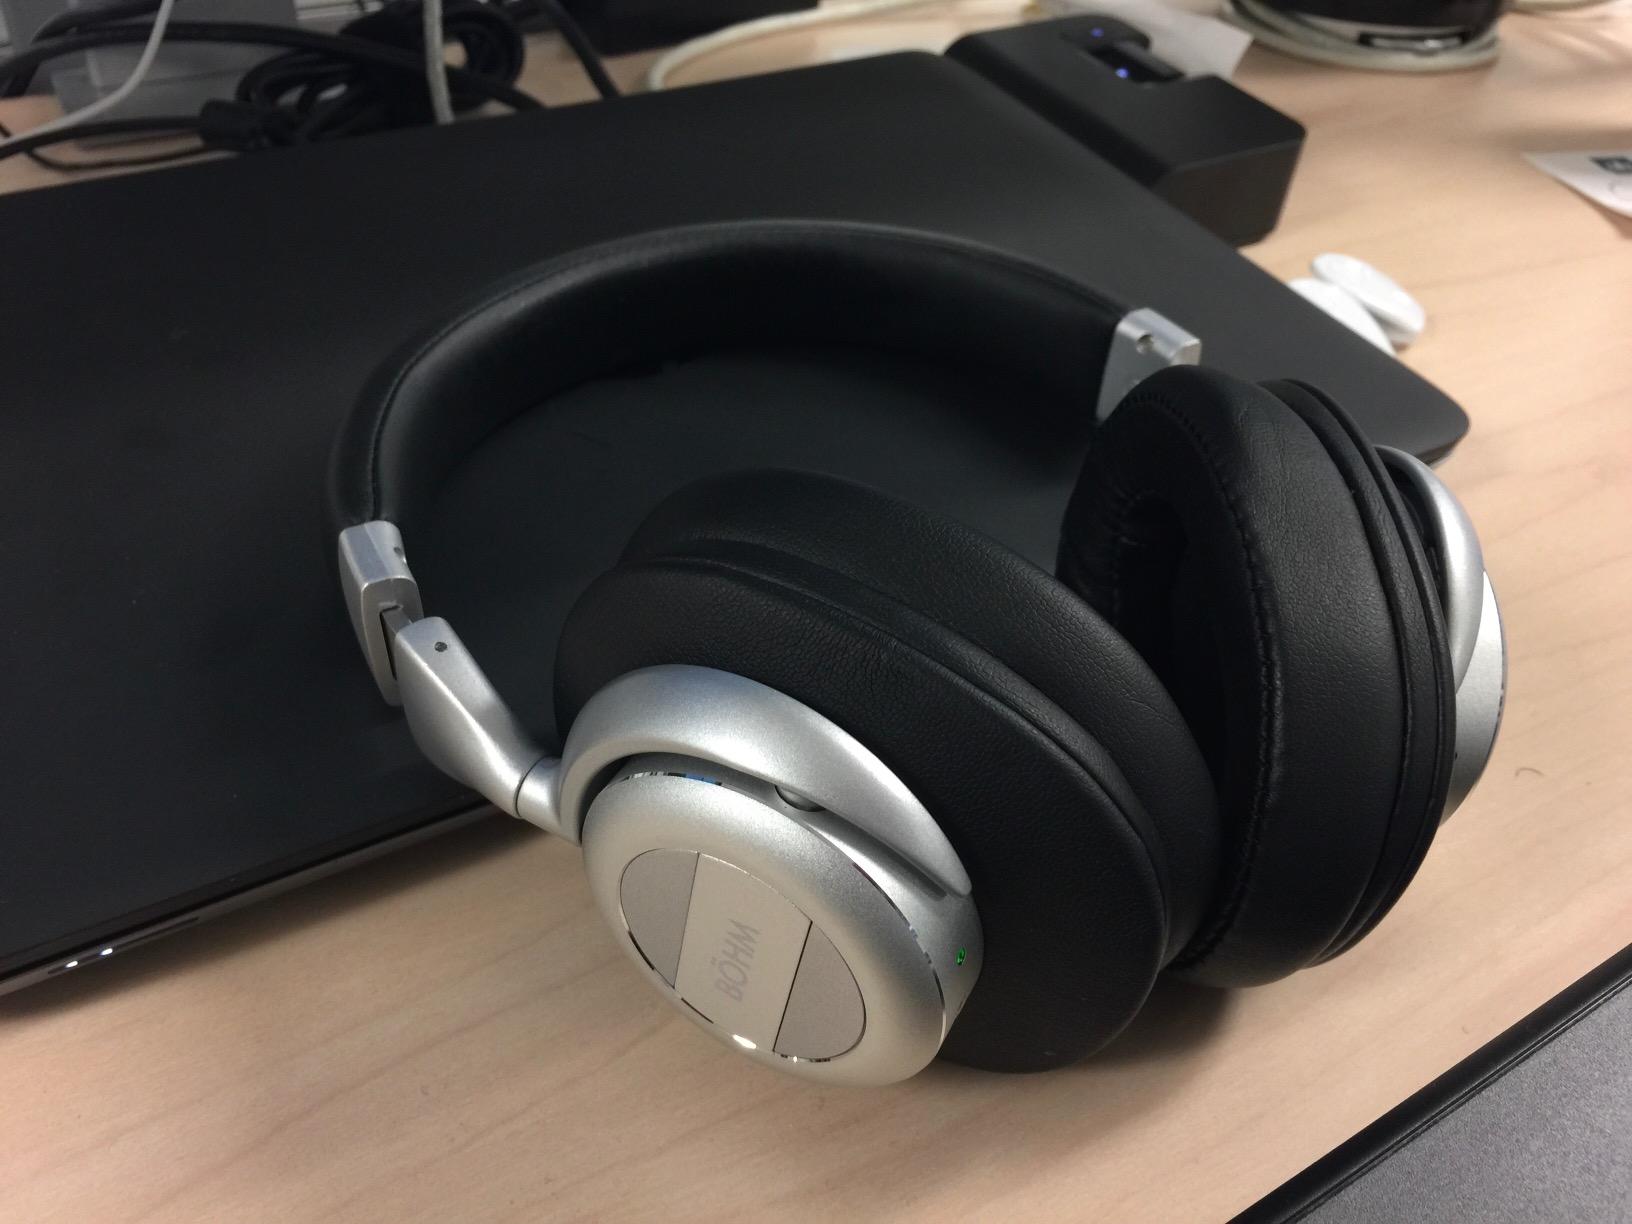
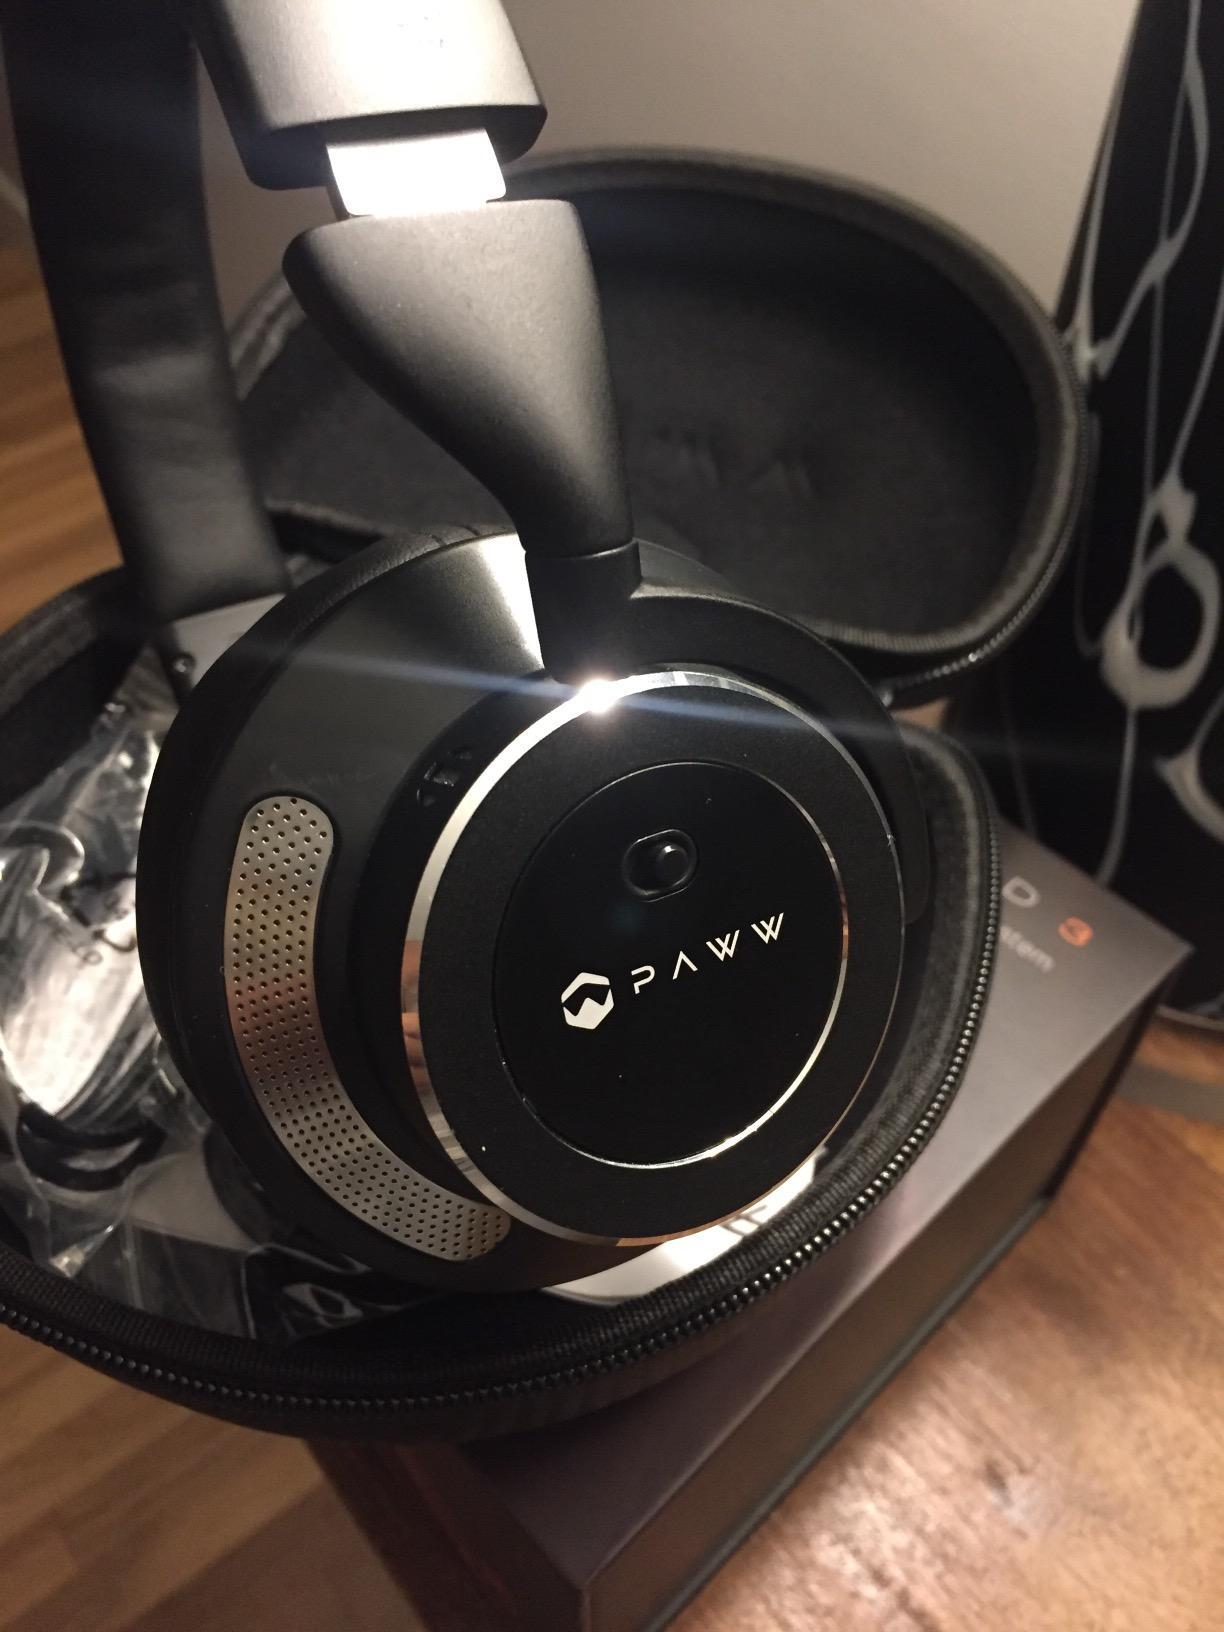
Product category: headphones
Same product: no